Friends Book

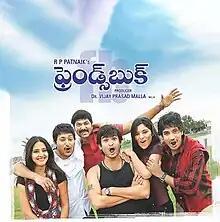
Film poster

Friends Book is a 2012 Indian Telugu-language suspense drama film directed by R. P. Patnaik (who also composed the music). The film stars Nishal, Nanduri Uday, Surya Teja, Gemini Suresh, Archana Sharma and Archana Shetty.